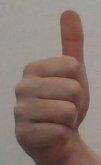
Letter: aleff